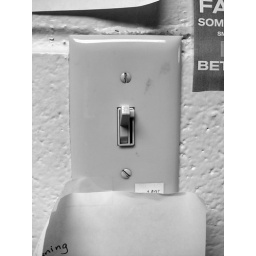
in the art building computer lab.